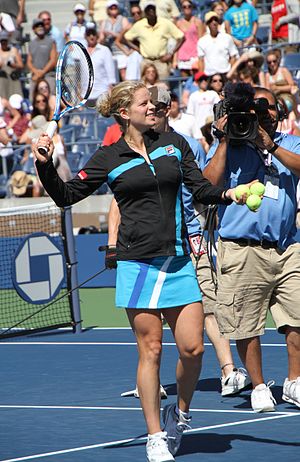
US Open 2010
Kim Clisters vandt damesingletitlen for tredje gang
Kim Clijsters
US Open 2010 var en tennisturnering, der blev spillet på hardcourt. Det var den 129. udgave af US Open og den fjerde og sidste Grand Slam-turnering i 2010. Turneringen blev afholdt på USTA Billie Jean King National Tennis Center i Flushing Meadows, New York City, USA, i perioden 30. august til 12. september 2010.